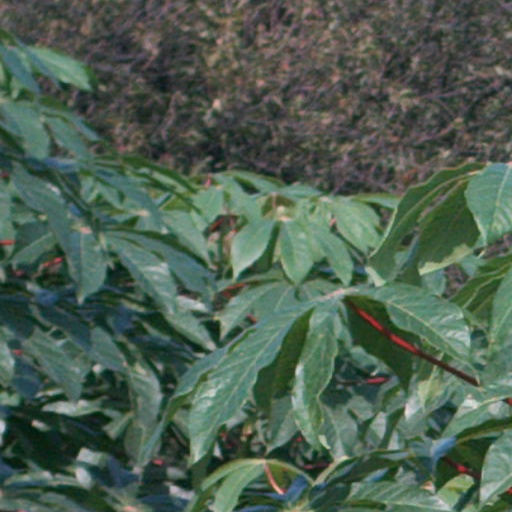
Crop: cassava